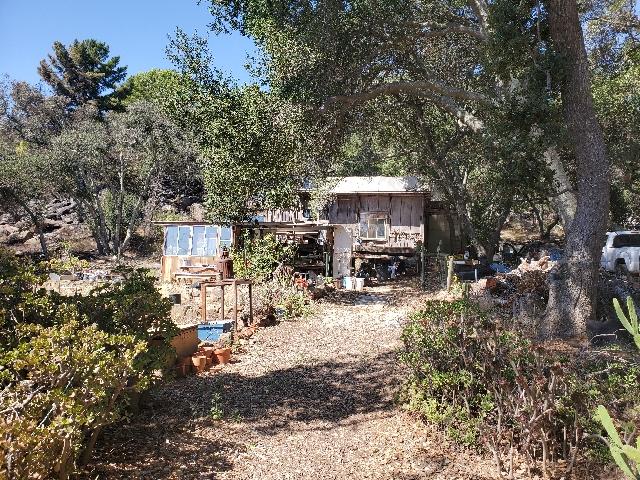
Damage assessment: no_damage